Deseado (crater)

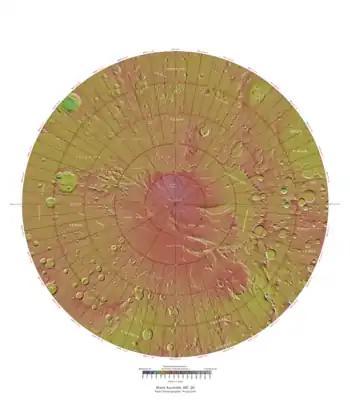
A MOLA hillshaded topographic map of the Mare Australe quadrangle as seen in an azimuthal projection. Deseado Crater is labeled in the upper-right section of the map extent, on the 80 degree latitude line near Australe Lingula. (click image for more detail)

Deseado Crater is referenced in the "Mass Effect" series as the location of an extraterrestrial installation operated by an ancient spacefaring species called the Protheans. The alien species used Deseado Crater as a base to observe the evolution of Cro-Magnon humans on Earth. Archives in the crater's base contained information that ultimately permitted humanity to develop faster-than-light travel.